Hannover Messe

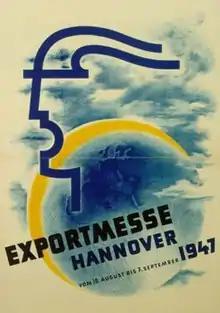
Poster for the 1947 fair

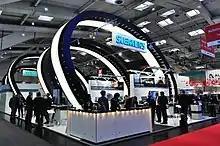
Siemens at the 2014 exhibition

The Hannover Messe (HM; "Hanover Fair") is one of the world's largest trade fairs, dedicated to the topic of industry development. It is organized by Deutsche Messe AG and held on the Hanover Fairground in Hanover, Germany. The fair attracts typically 100,000–200,000 visitors per year.